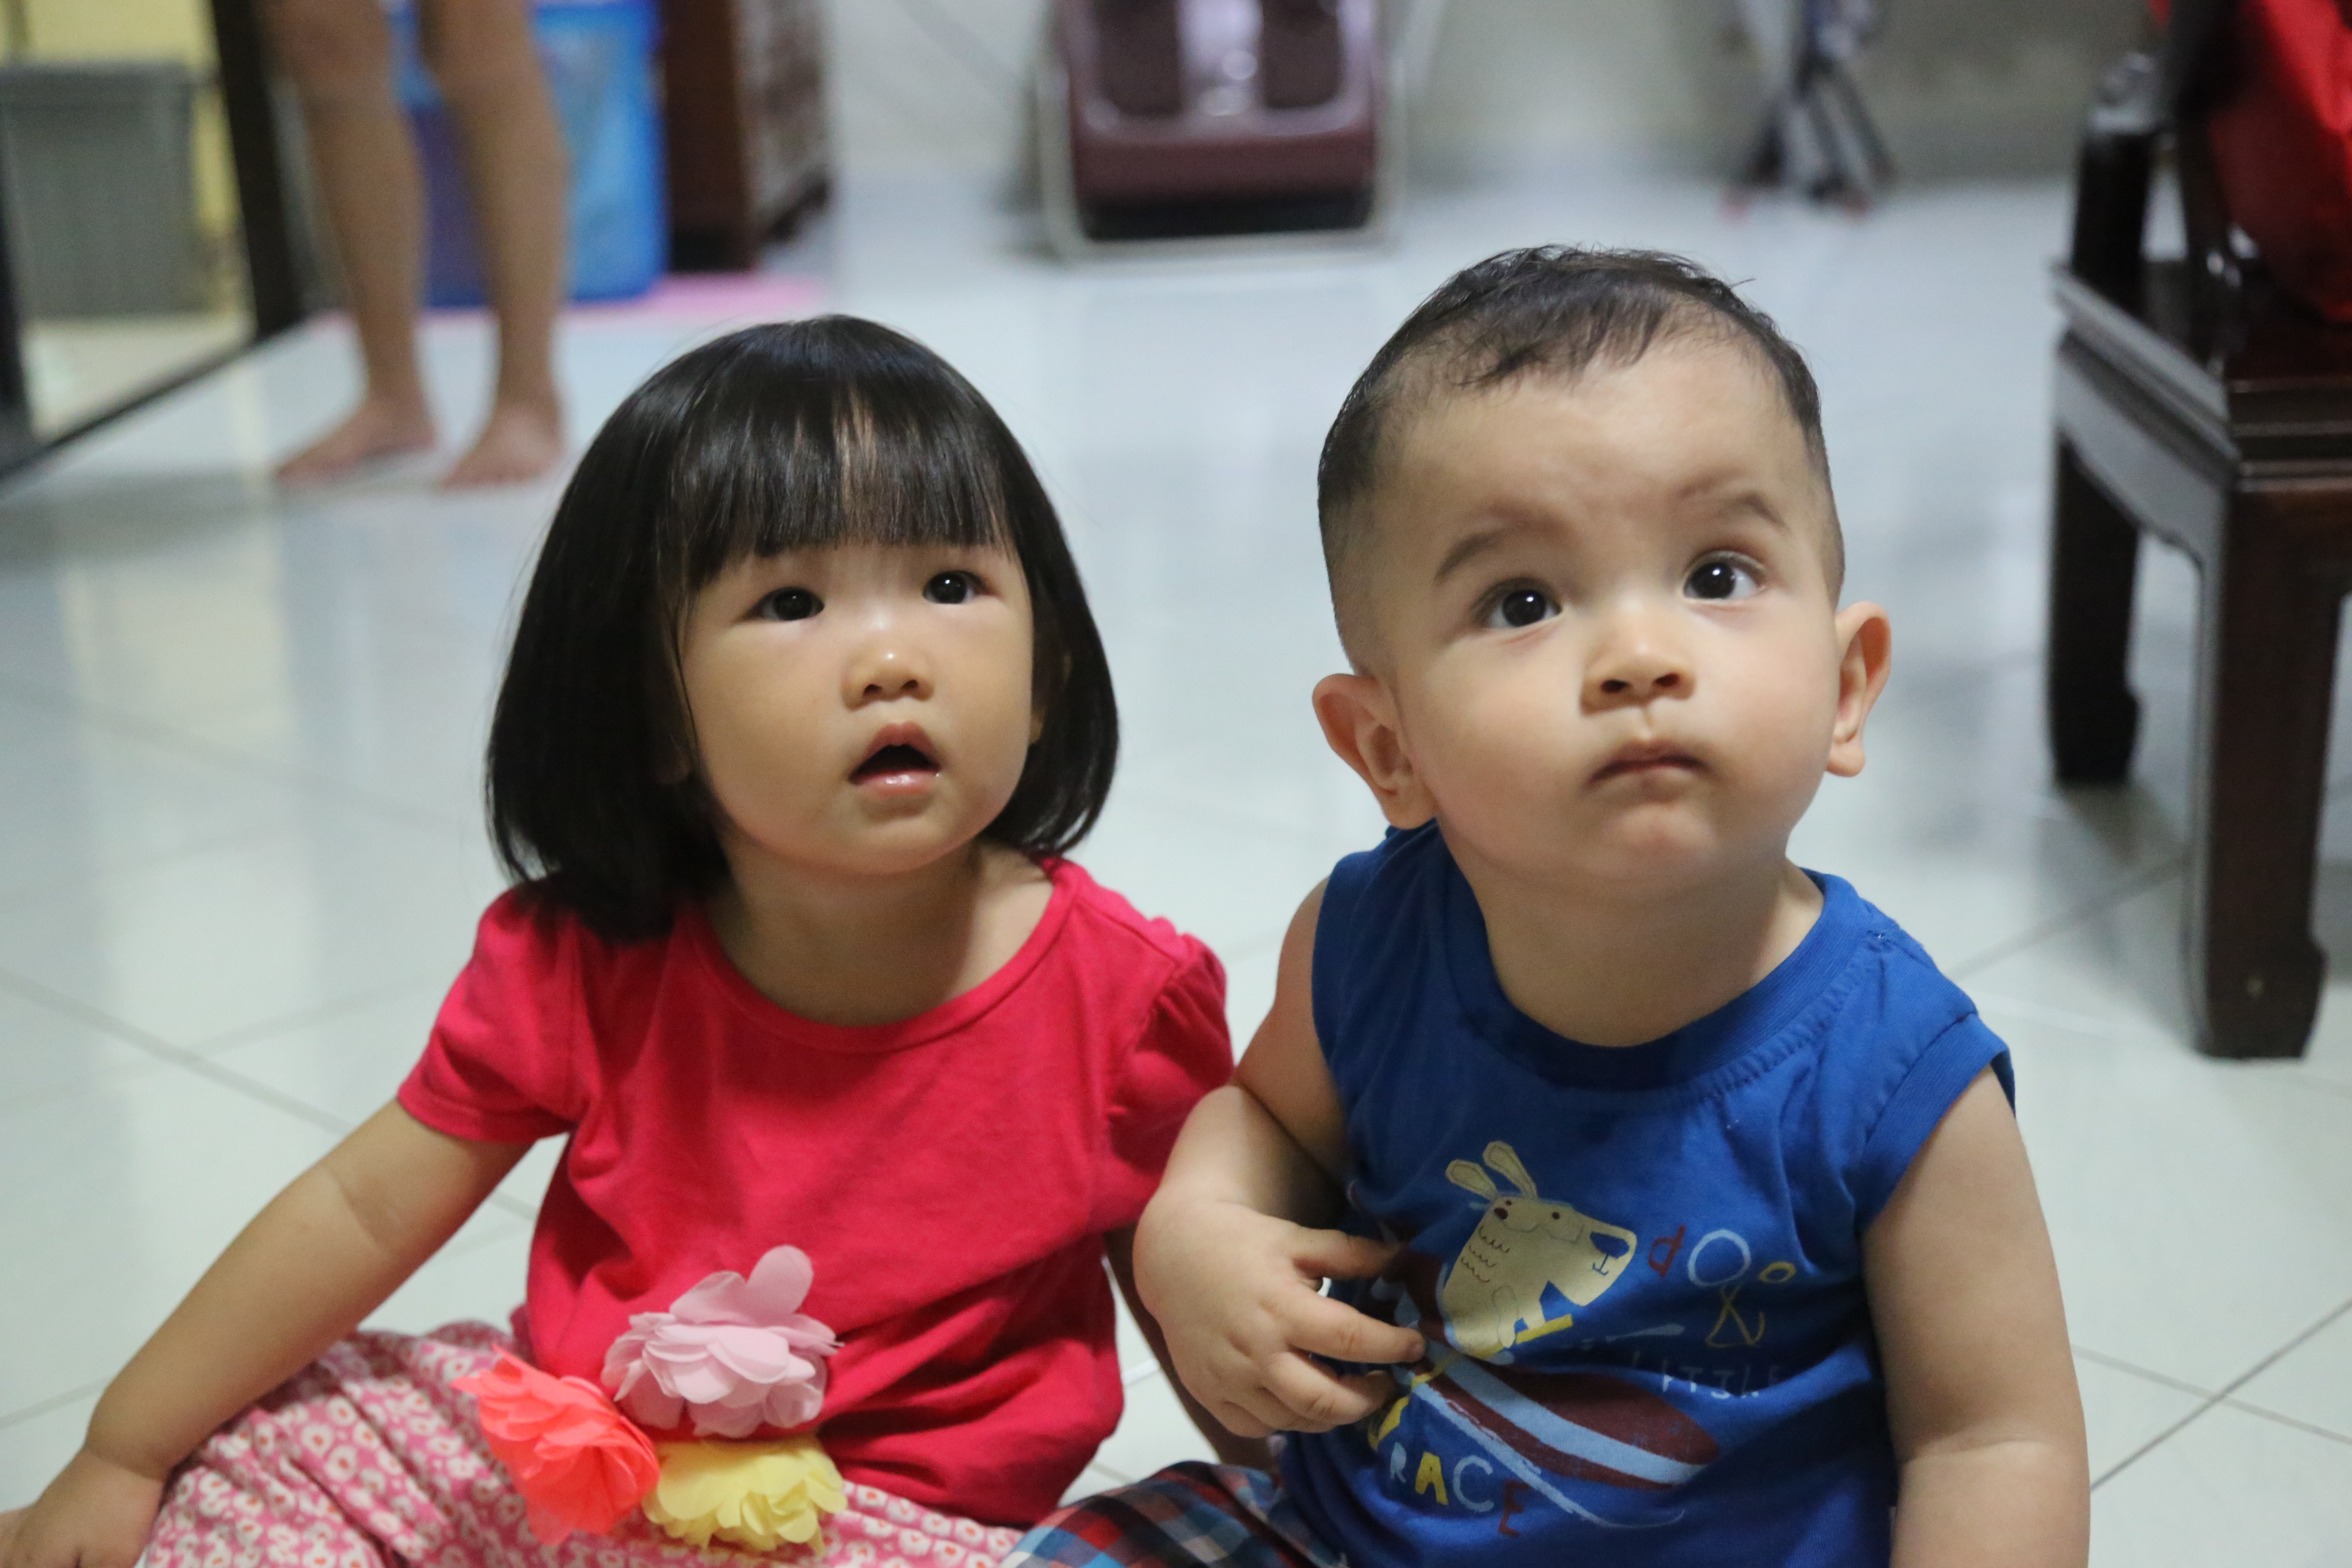
person, people, girl, play, boy, child, baby, family, infant, toddler, kindergarten, day, babies, the innocence, bamo